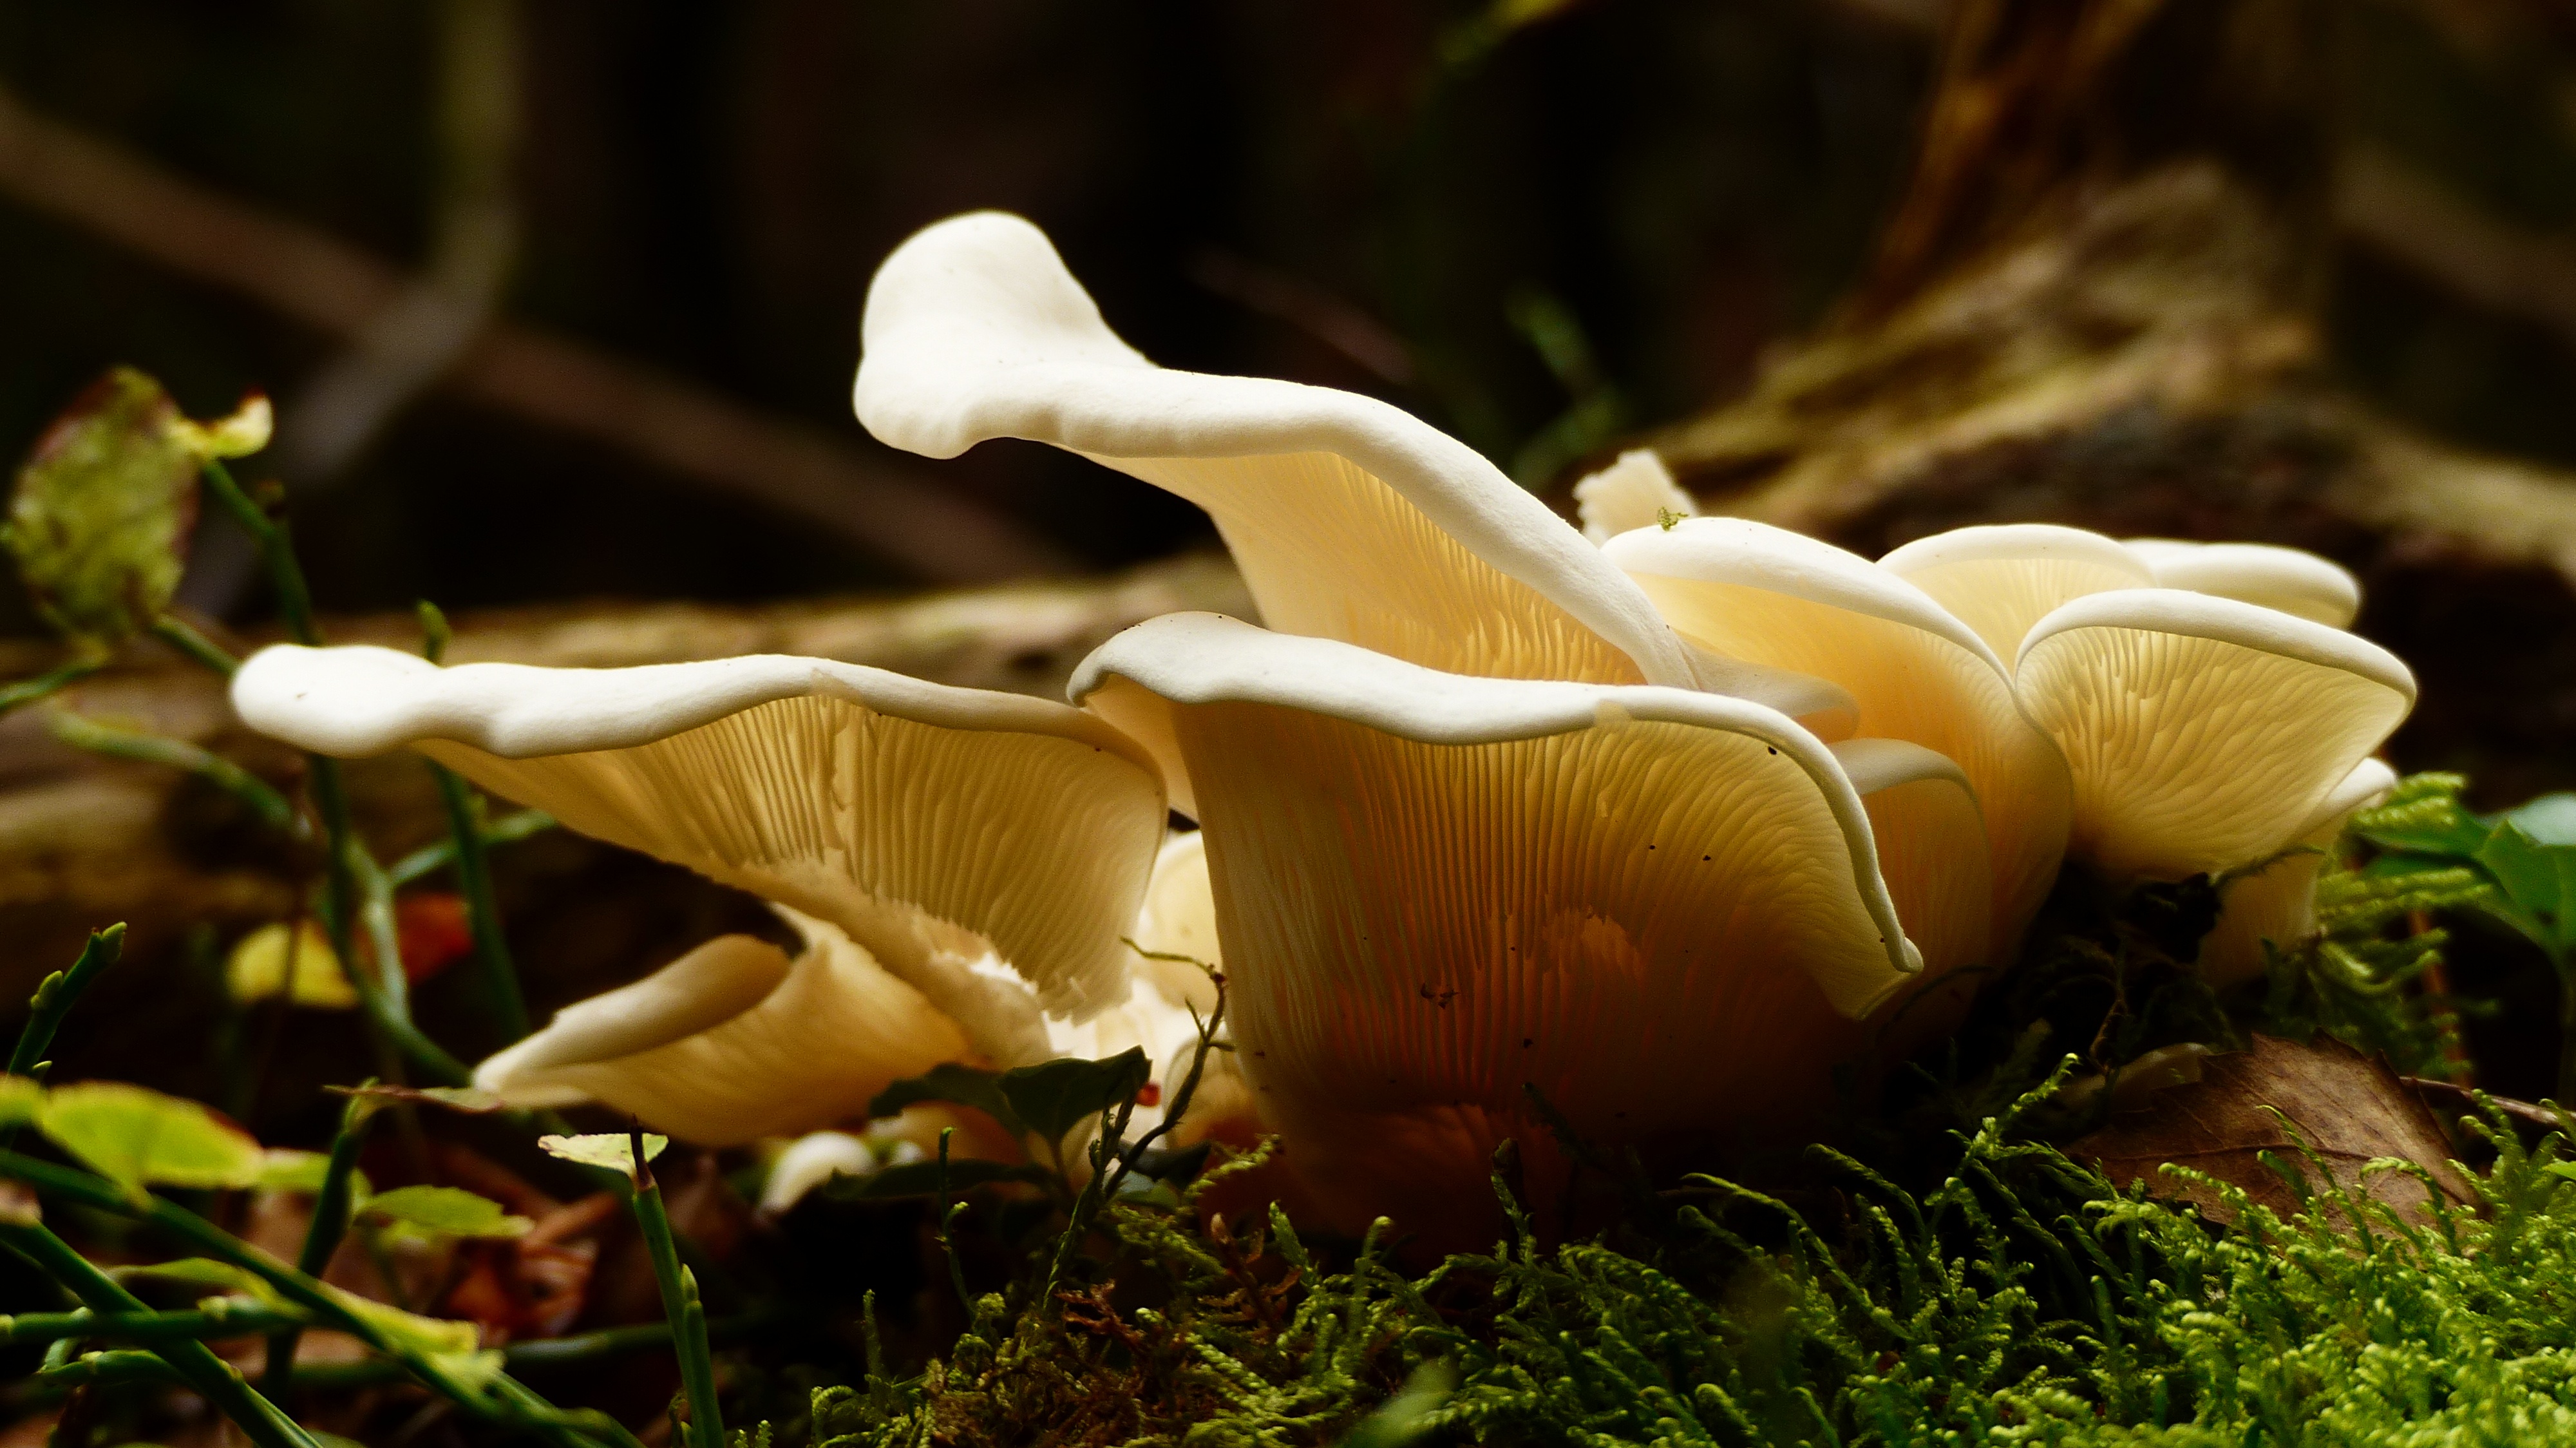
nature, forest, plant, leaf, flower, wet, wild, natural, autumn, botany, mushroom, flora, season, fungus, forrest, woodland, macro photography, oyster mushroom, edible mushroom, agaricomycetes, agaricaceae